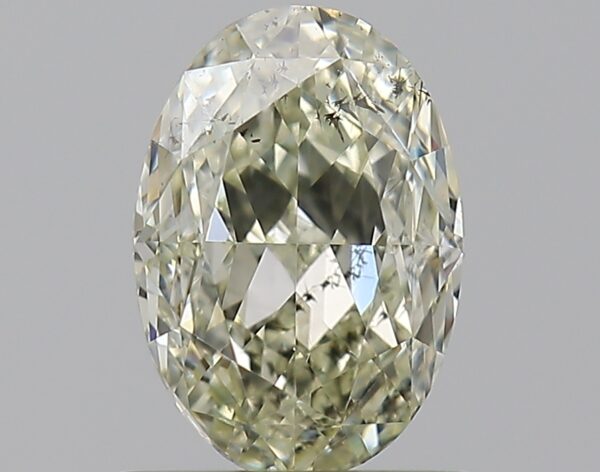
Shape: oval
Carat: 0.81
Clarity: SI2
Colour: O-P
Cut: EX
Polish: EX
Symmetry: GD
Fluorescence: N
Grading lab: GIA
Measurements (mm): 6.73 x 4.67 x 3.14